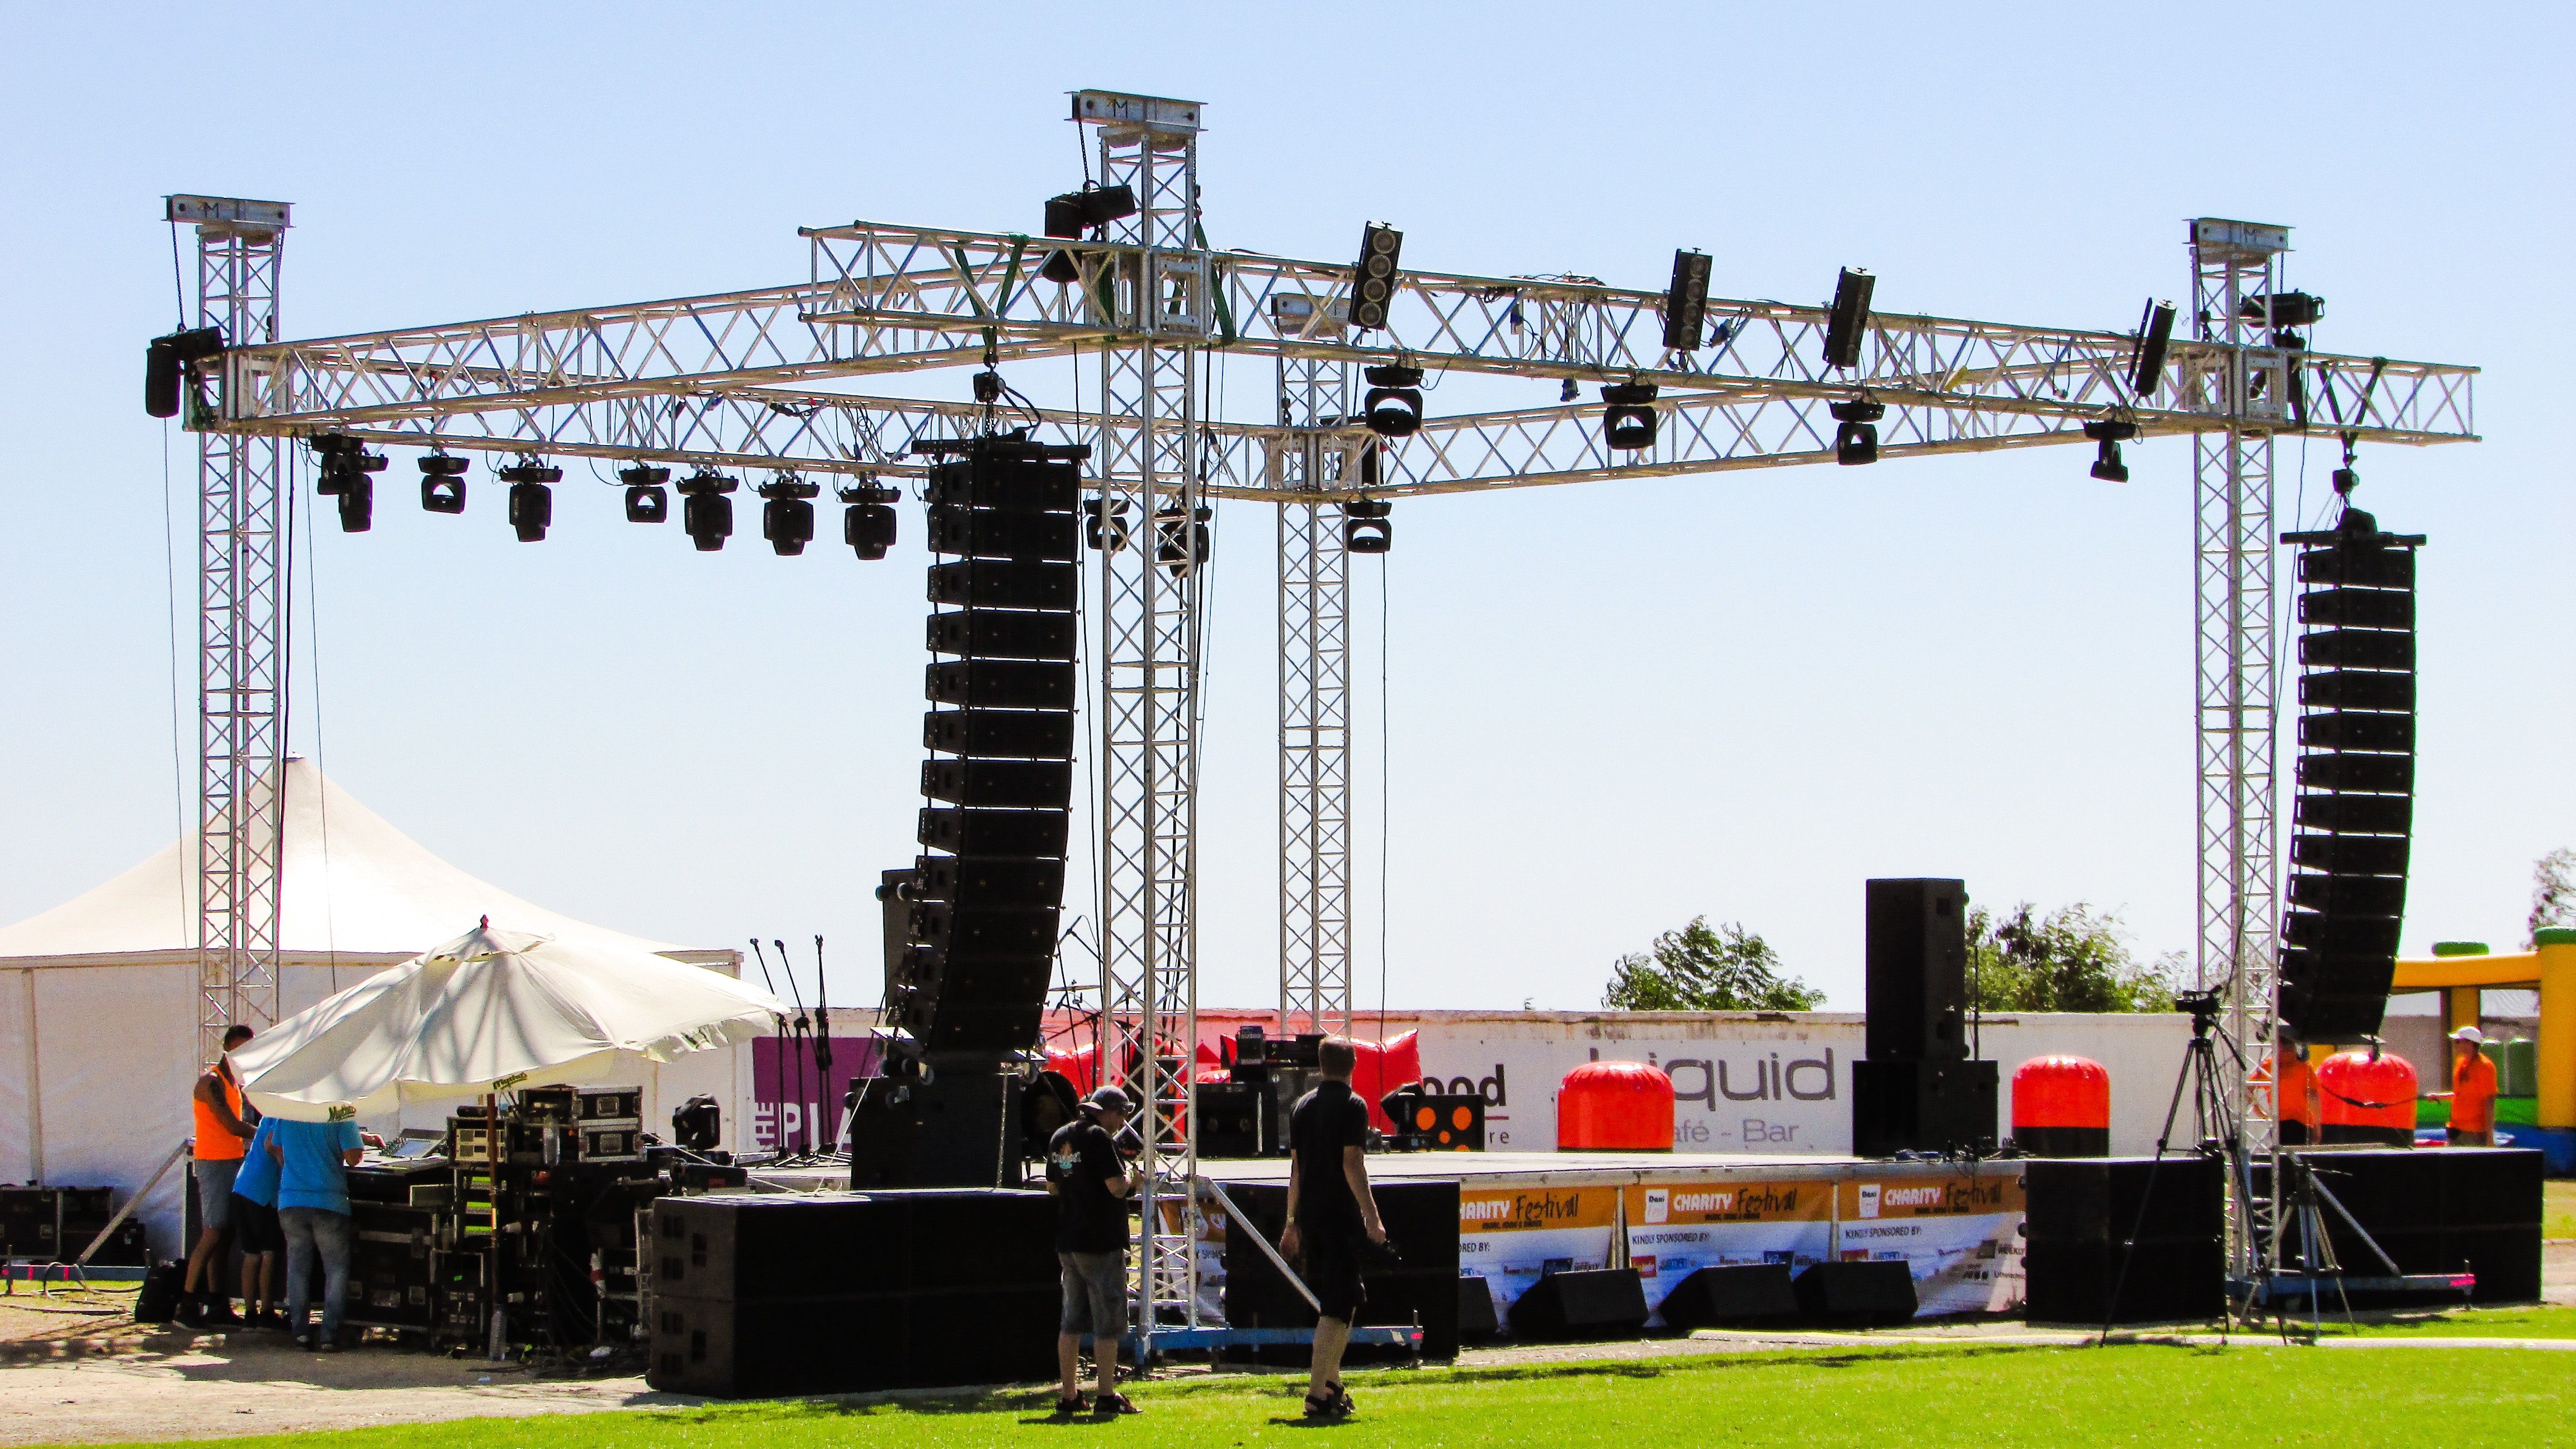
structure, transport, concert, vehicle, equipment, stadium, stage, crew, staff, construction equipment, sport venue